List of cities in Sudan

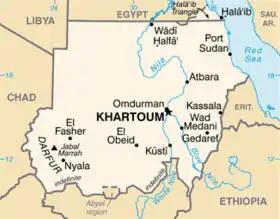
Map of Sudan

This is a list of cities and towns in Sudan. The population estimates are for 2006, last national census was of 1993.